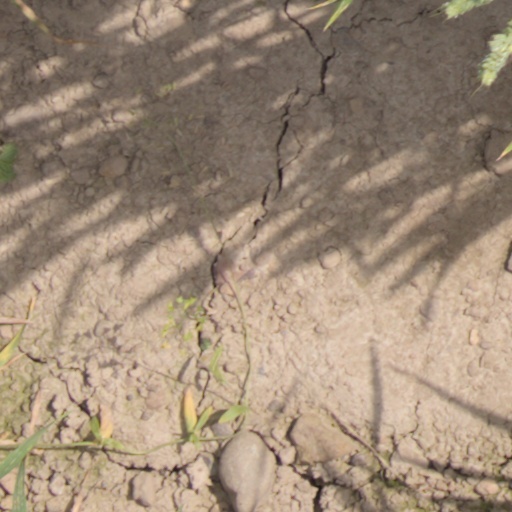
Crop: wheat